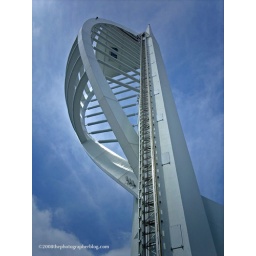
Spinnaker Tower in Portsmouth. I went to the top and stood on the glass floor and looked down!